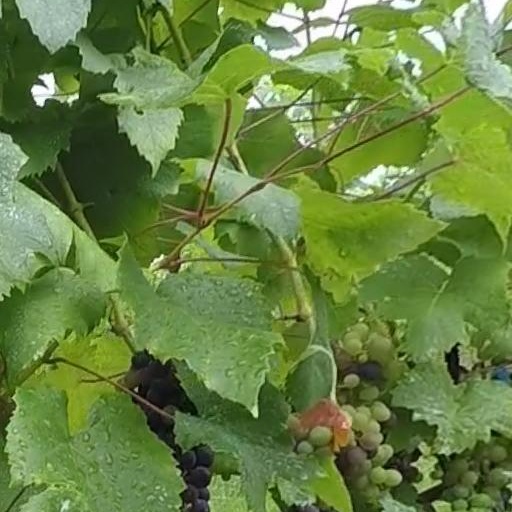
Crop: grape